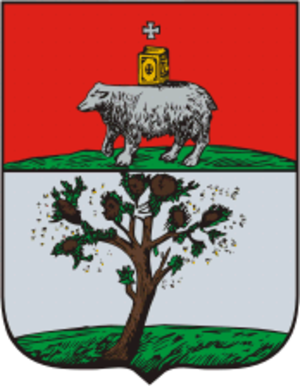
Ossa est une ville du kraï de Perm, en Russie, et le centre administratif du raïon Ossinski. Sa population s'élevait à 21 000 habitants en 2013.